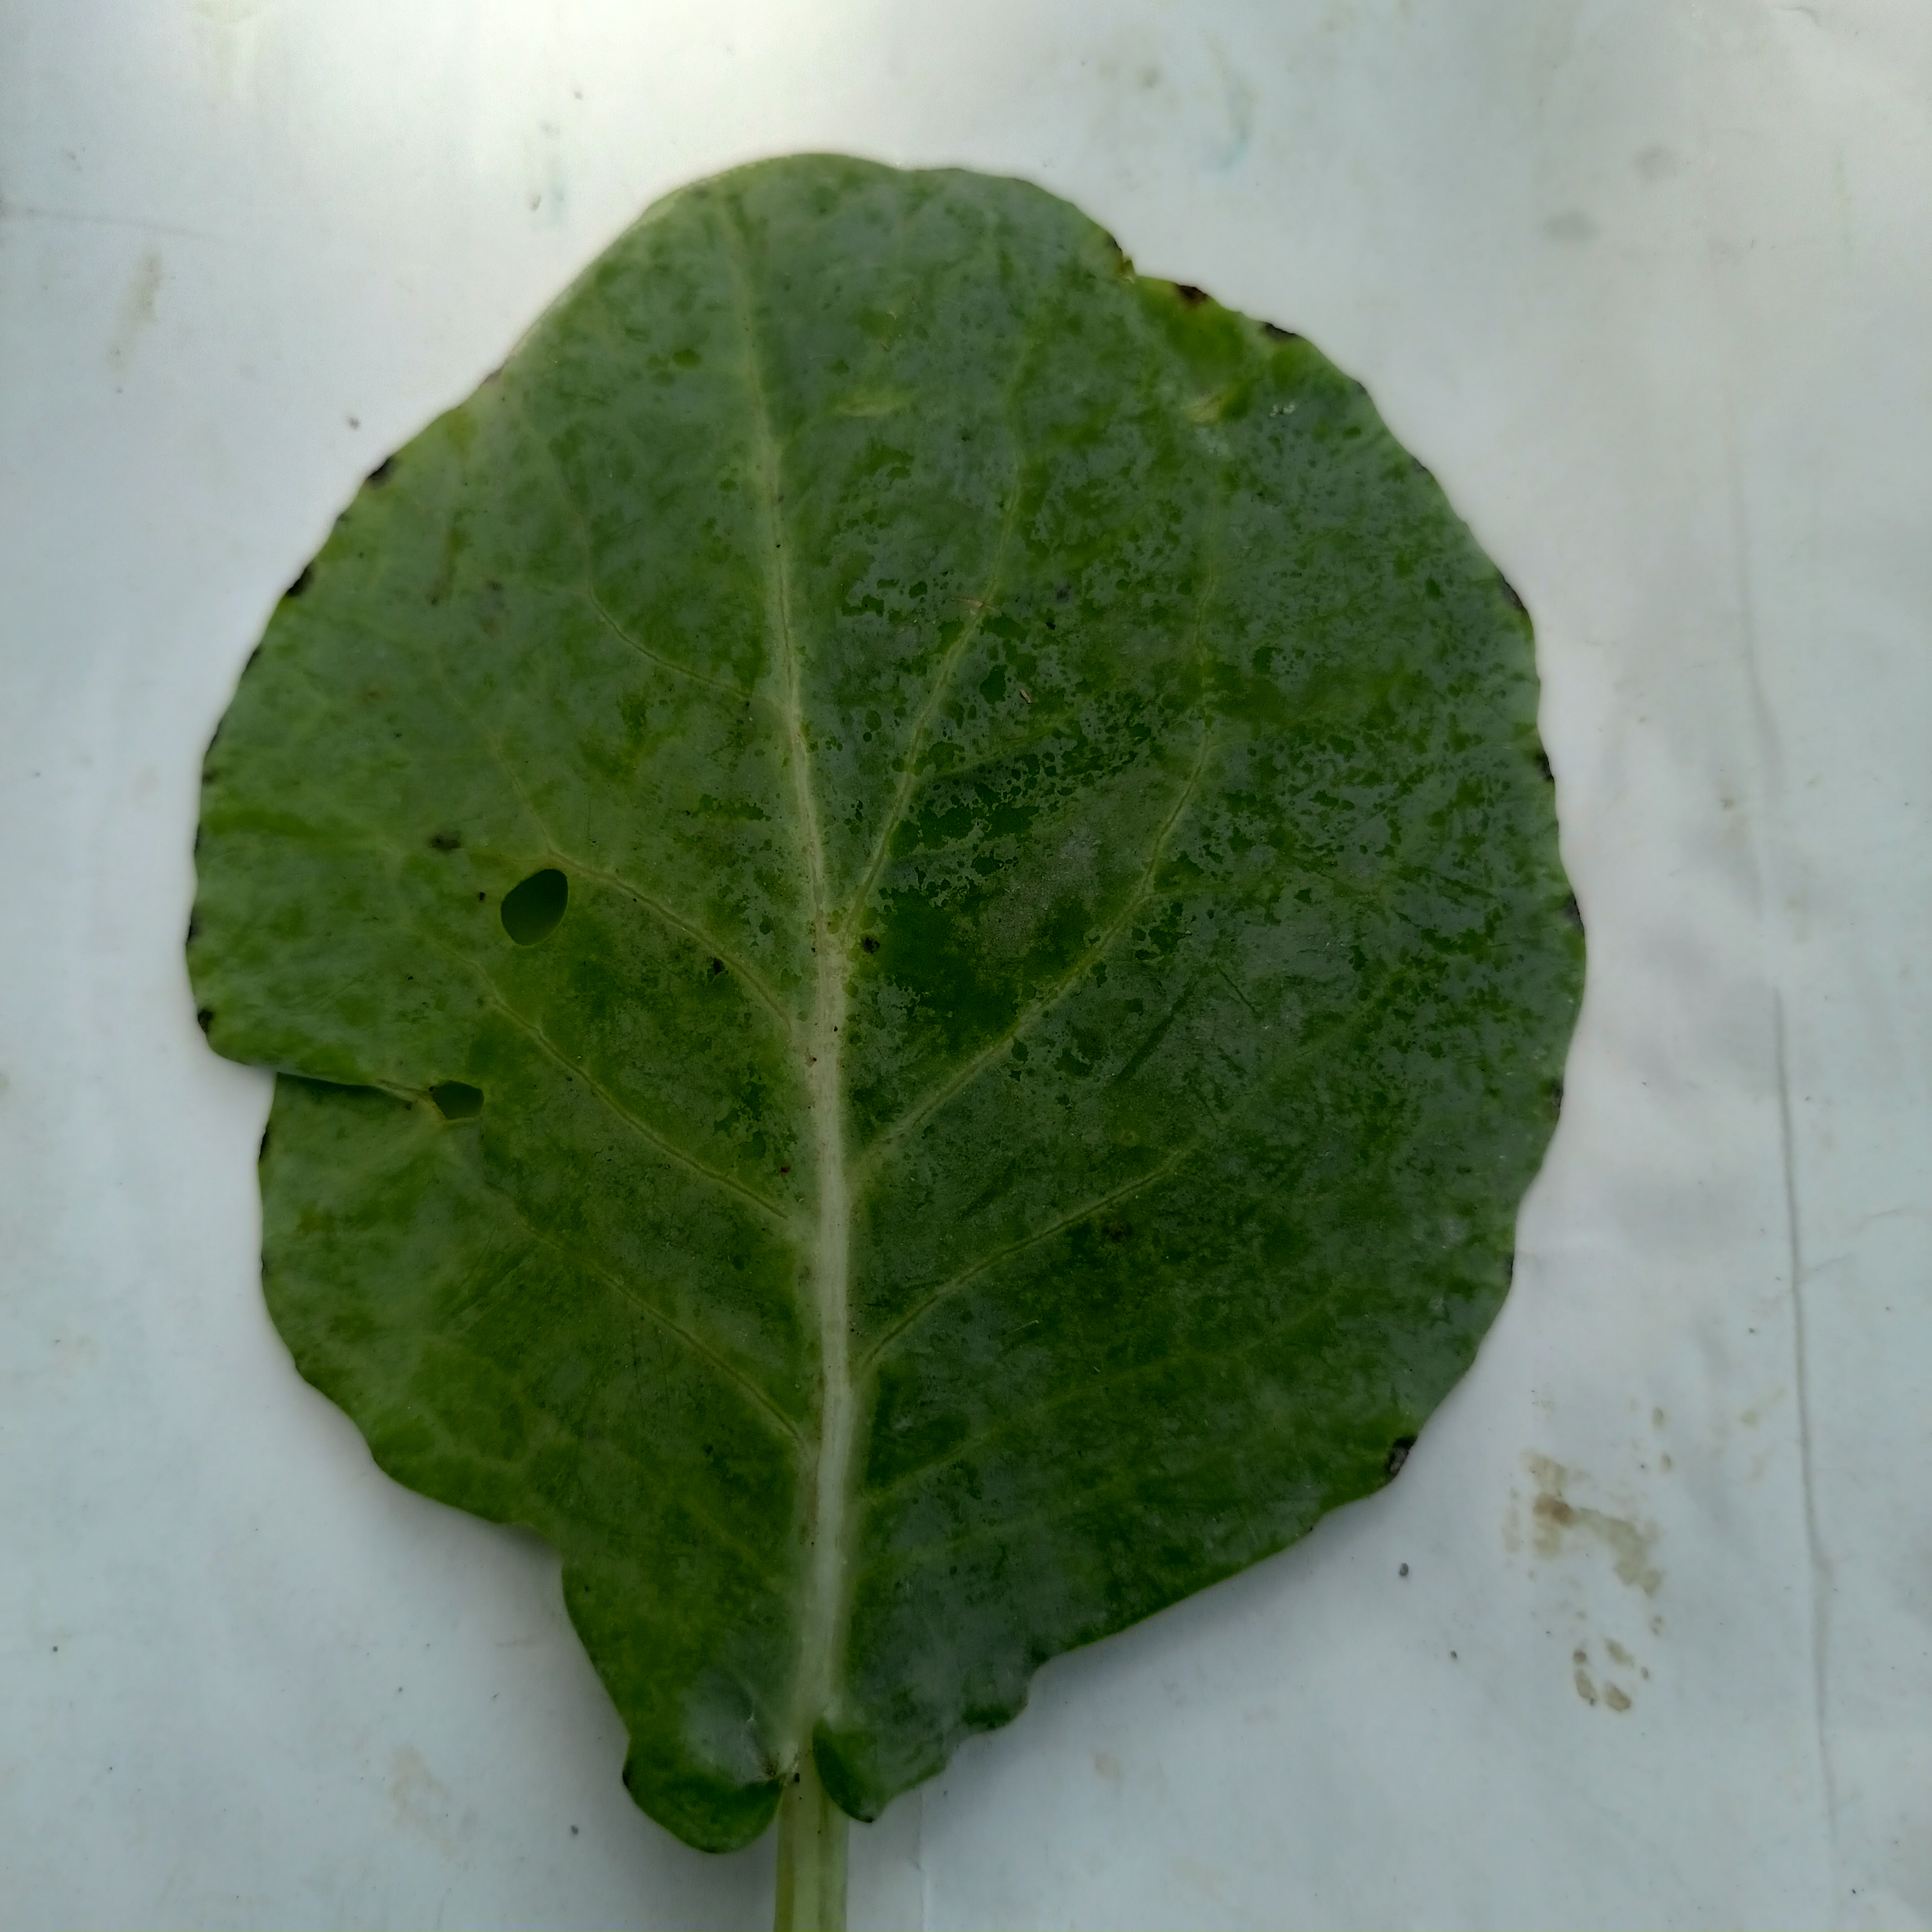
Label: Insect Hole